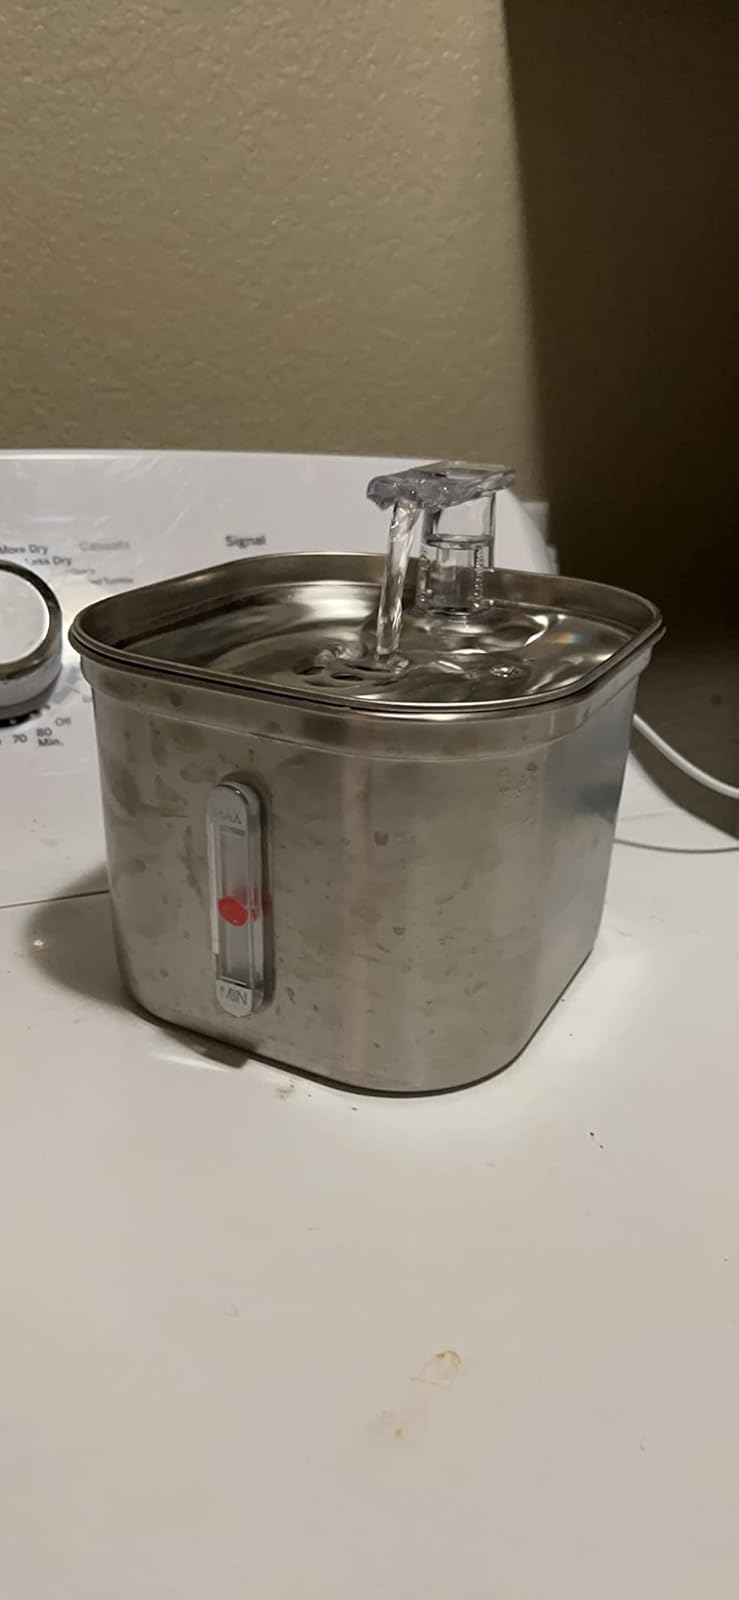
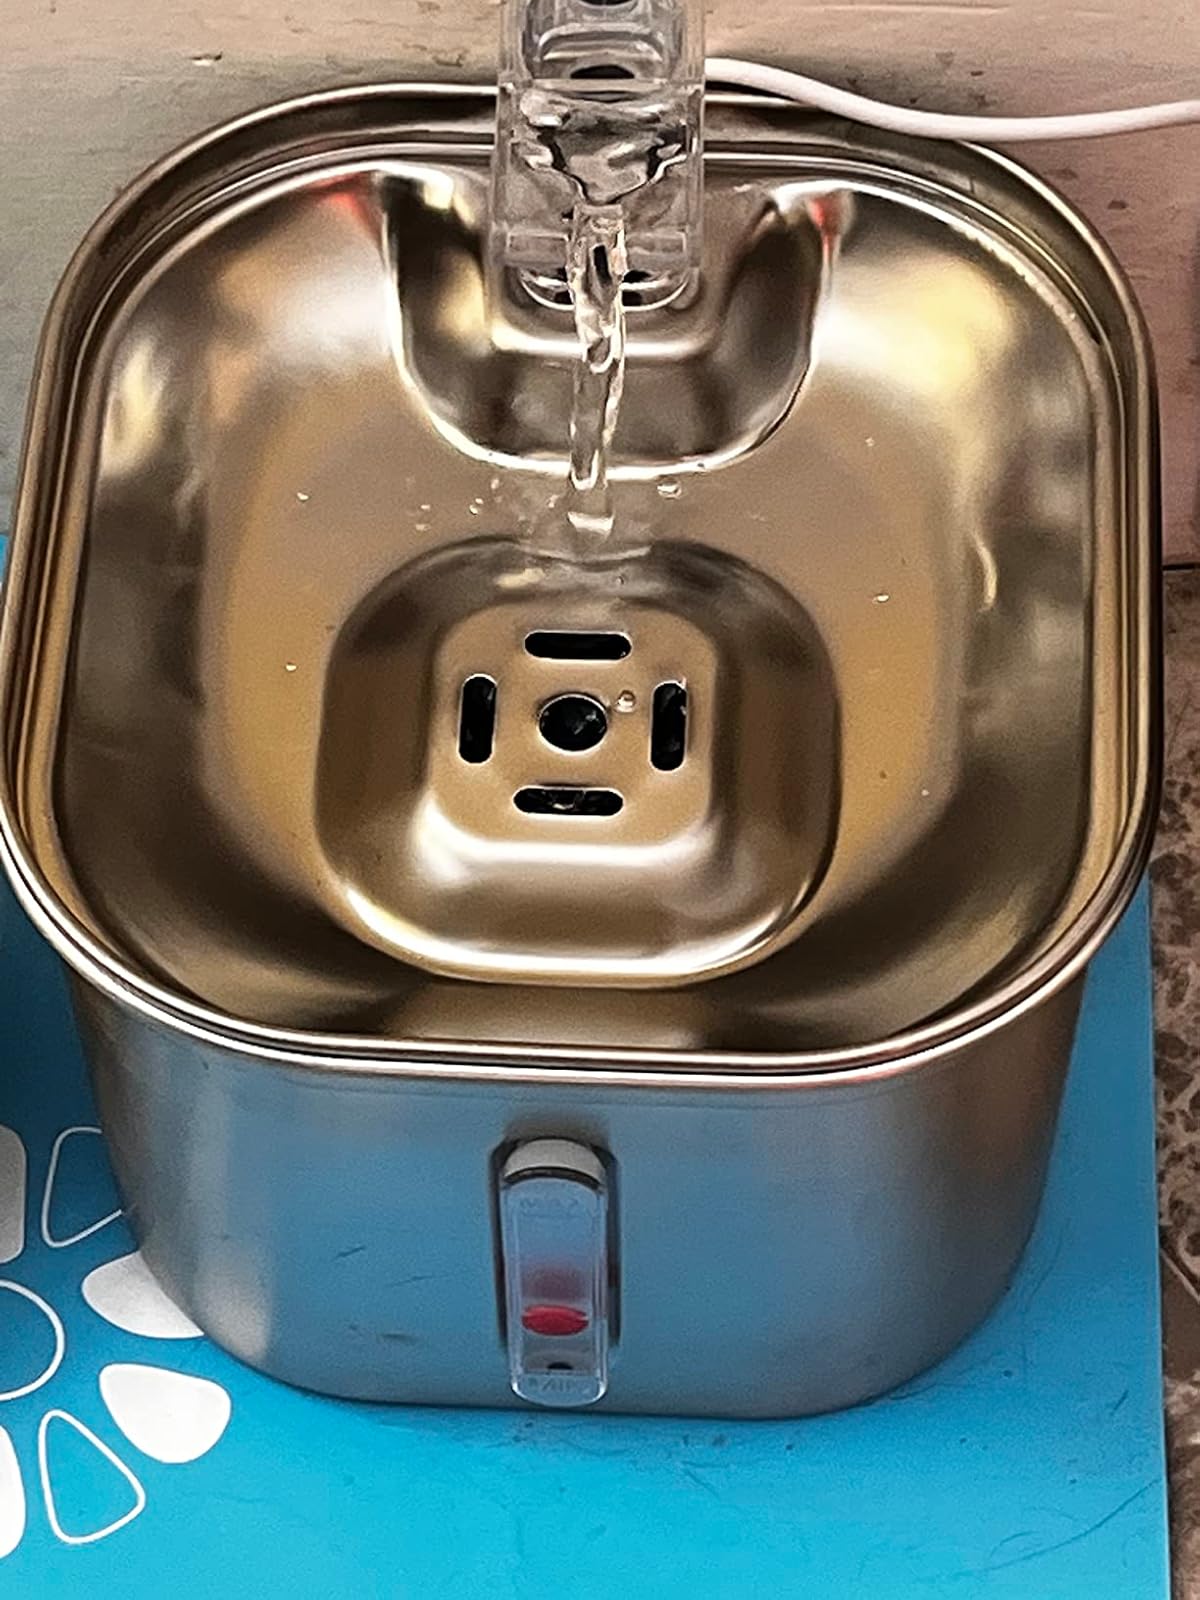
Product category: items_bowl
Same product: yes